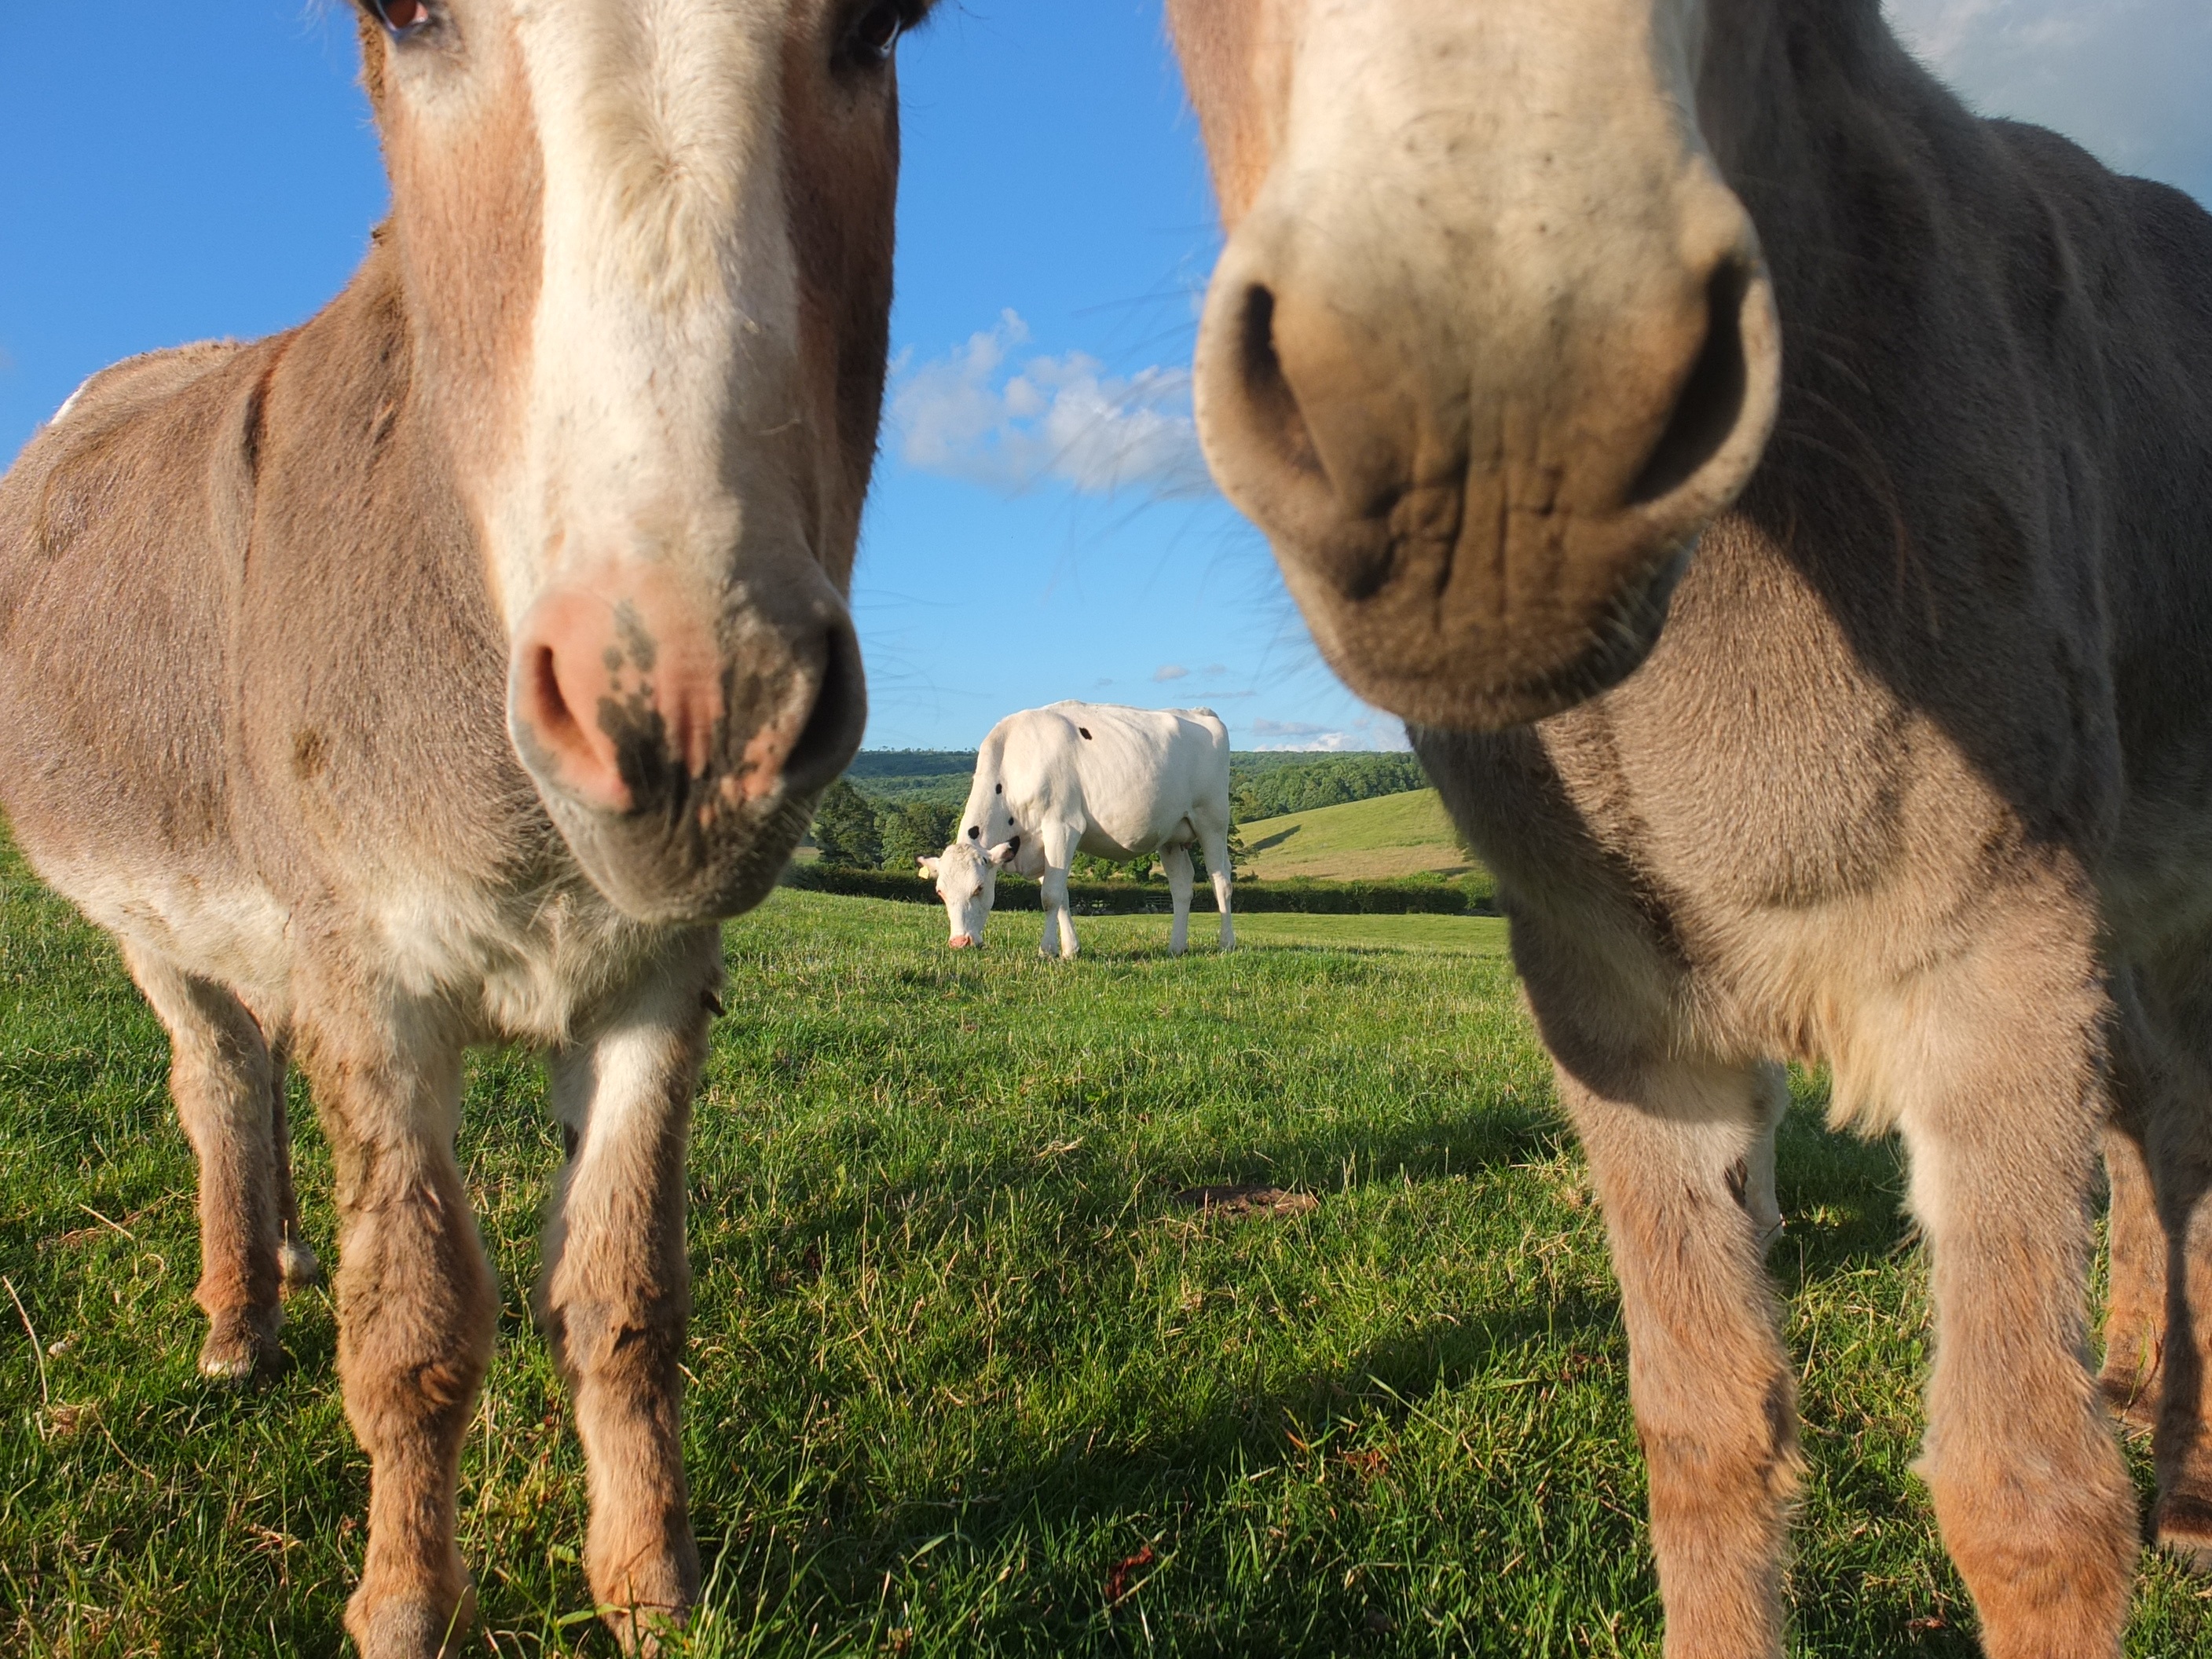
nature, grass, farm, meadow, animal, cute, wildlife, cow, cattle, herd, pasture, grazing, livestock, mammal, agriculture, fauna, vertebrate, mare, donkeys, pack animal, cattle like mammal, horse like mammal, mustang horse